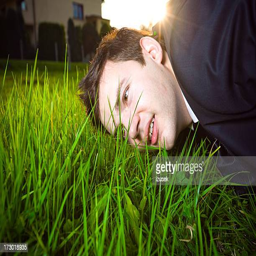
businessman with is ear to the grass